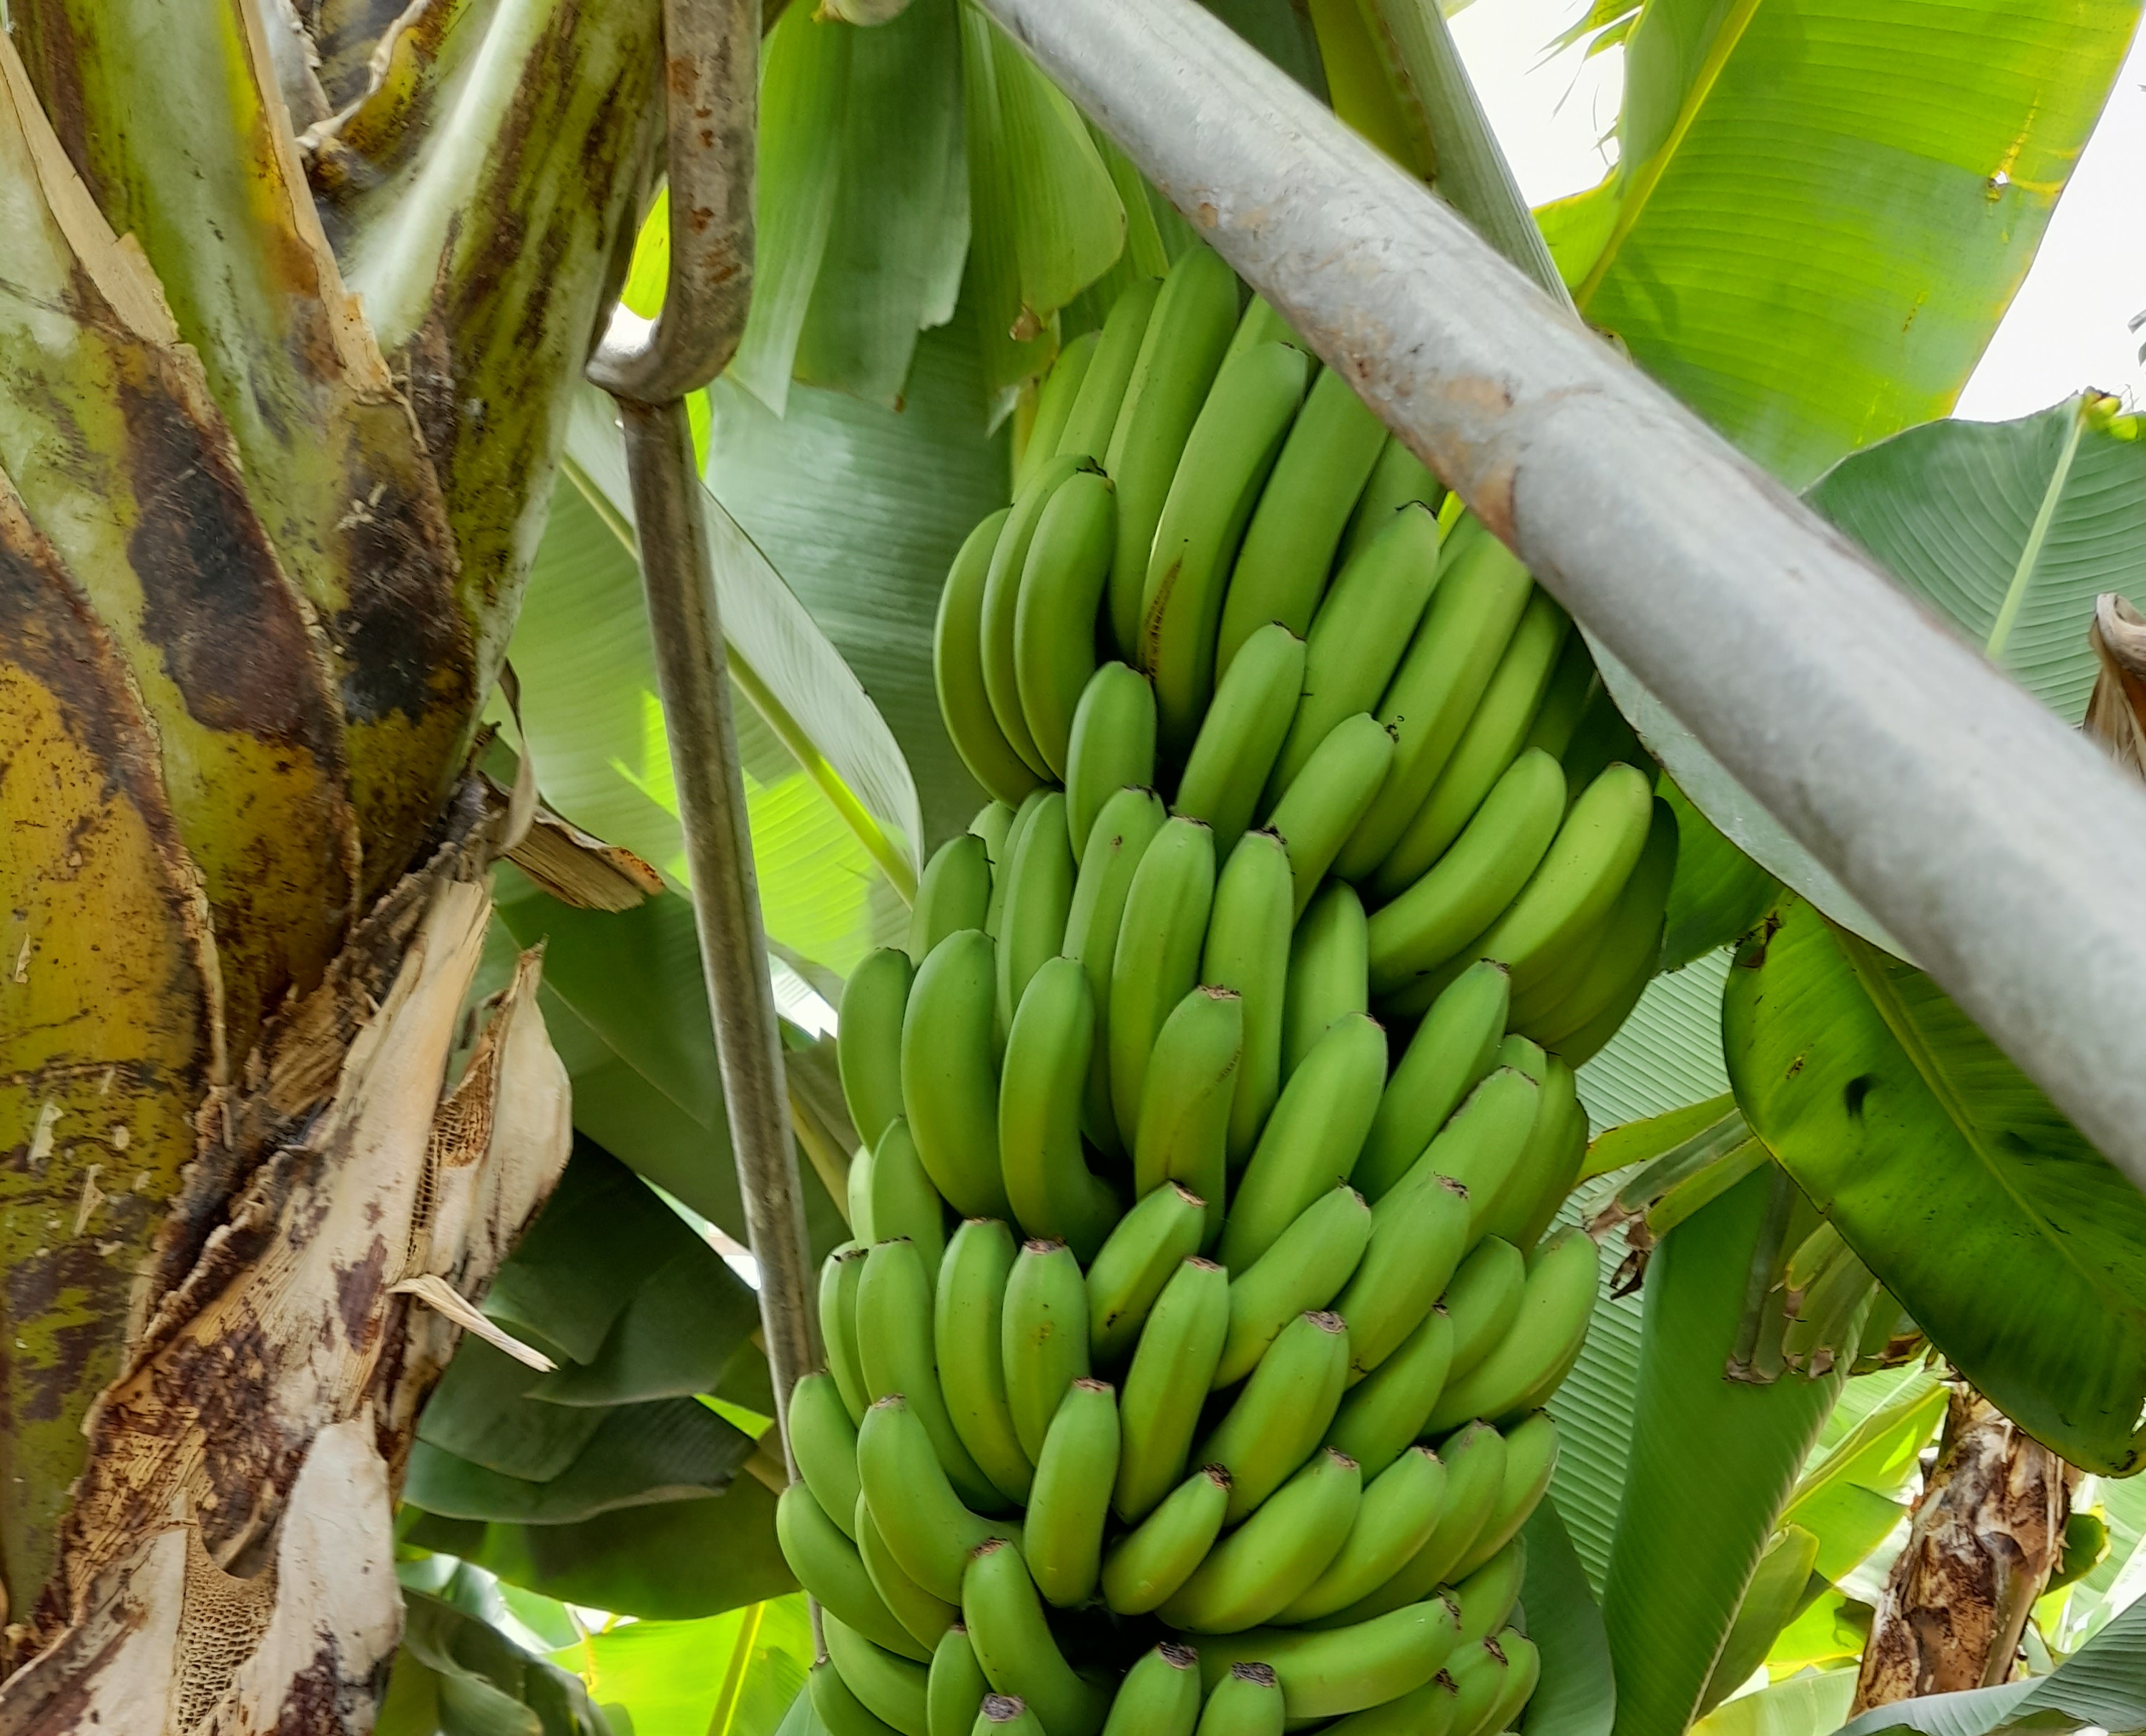
Label: Keep